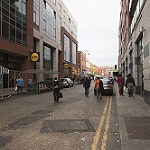
Label: street